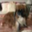
Label: dog